Angeline Vernon Milner

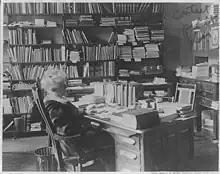

Angeline ("Ange") Vernon Milner (April 9, 1856 – January 13, 1928) was the first full-time librarian hired at Illinois State Normal University. She was also an author and a founding member of the Illinois Library Association.